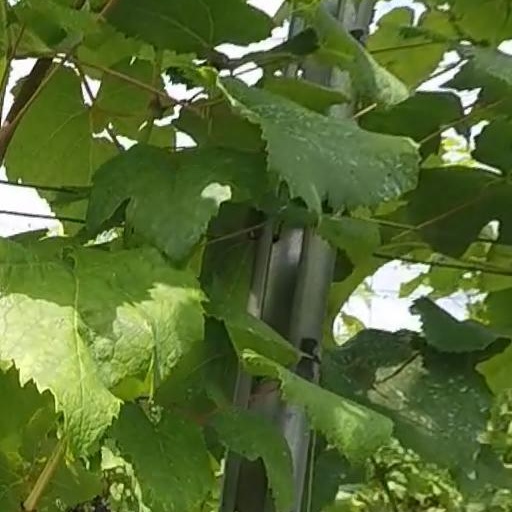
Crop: grape